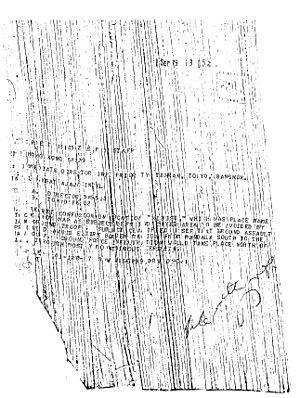
La crise des otages américains en Iran correspond à un épisode de tension internationale dans les relations entre les États-Unis et l'Iran, qui survient du 4 novembre 1979 au 20 janvier 1981. Pendant 444 jours, cinquante-deux diplomates et civils américains sont retenus en otage par des étudiants iraniens dans l'ambassade des États-Unis de Téhéran.